Sport in British India

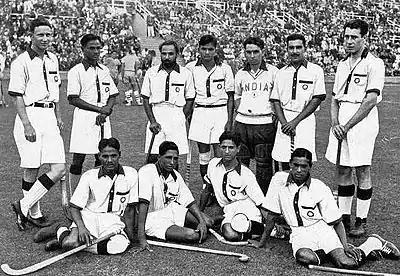
The Indian Hockey team at the 1936 Berlin Olympics, later going on to defeat Germany 8–1 in the final

In 1721, prior to the British East India Company's rise, its mariners played cricket at Khambhat (then Cambay) in western India, the earliest known reference to cricket in the Indian subcontinent.